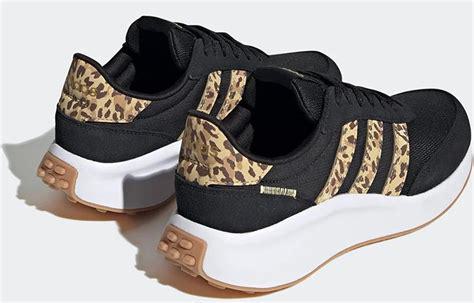
Brand: Adidas
Model: Run 70S